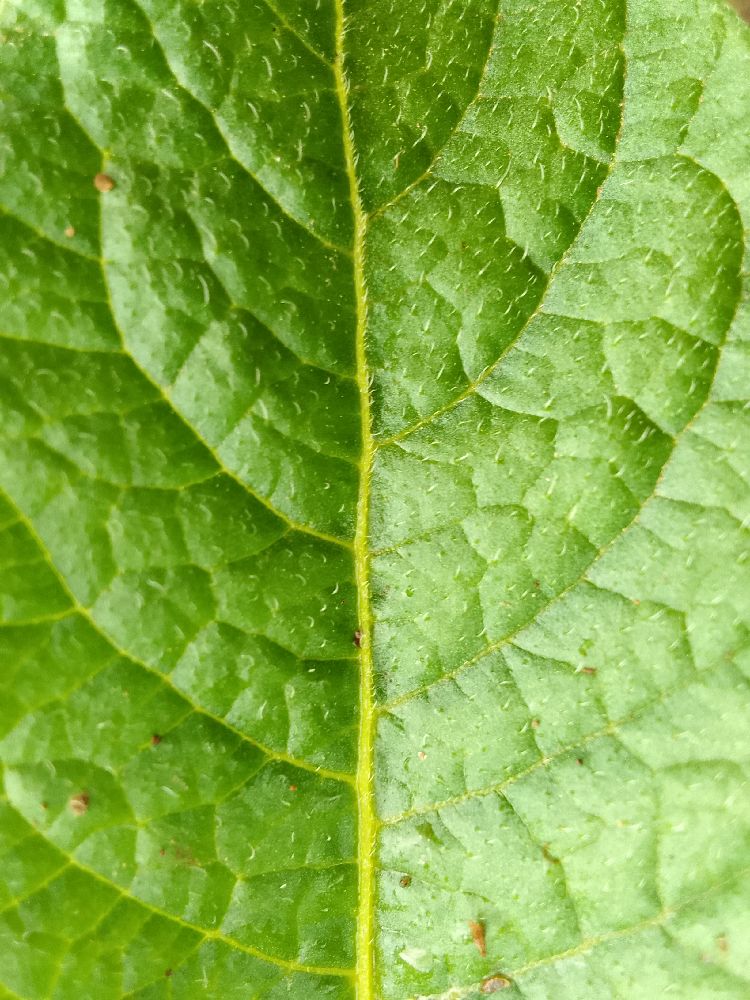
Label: Healthy